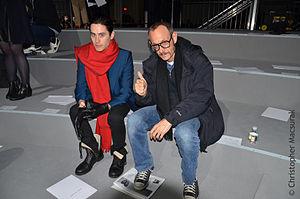
Jared Joseph Leto [ˈd͡ʒæɹəd ˈd͡ʒoʊsəf ˈlɛtoʊ], né le 26 décembre 1971 à Bossier City en Louisiane, est un acteur, chanteur, musicien, réalisateur, producteur, entrepreneur et mannequin américain.